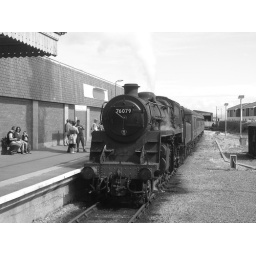
Taken in black &amp;amp; white to give a 1960's appearance. Sad the co-op on the platform ruins its a little.